The Vengeance of Fu Manchu

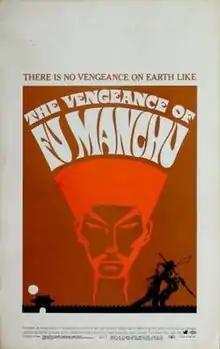
Theatrical release poster

The Vengeance of Fu Manchu (also known as Sax Rohmer's the Vengeance of Fu Manchu and Die Rache Des Dr. Fu Man Chu) is a 1967 British crime thriller adventure film directed by Jeremy Summers and starring Christopher Lee, Horst Frank, Douglas Wilmer and Tsai Chin. It was the third British/West German Constantin Film co-production of the Dr. Fu Manchu series and the first to be filmed in Hong Kong at the renowned Shaw Brothers studio. It was generally released in the U.K. through Warner-Pathé (as the second half of a double feature with the Lindsay Shonteff film "The Million Eyes of Sumuru") on 3 December 1967.